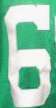
Number: 6